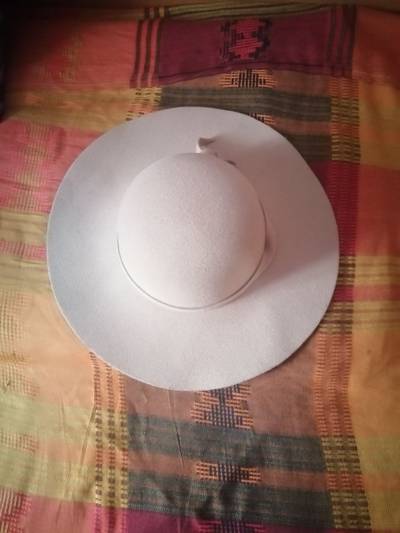
Waste category: clothes